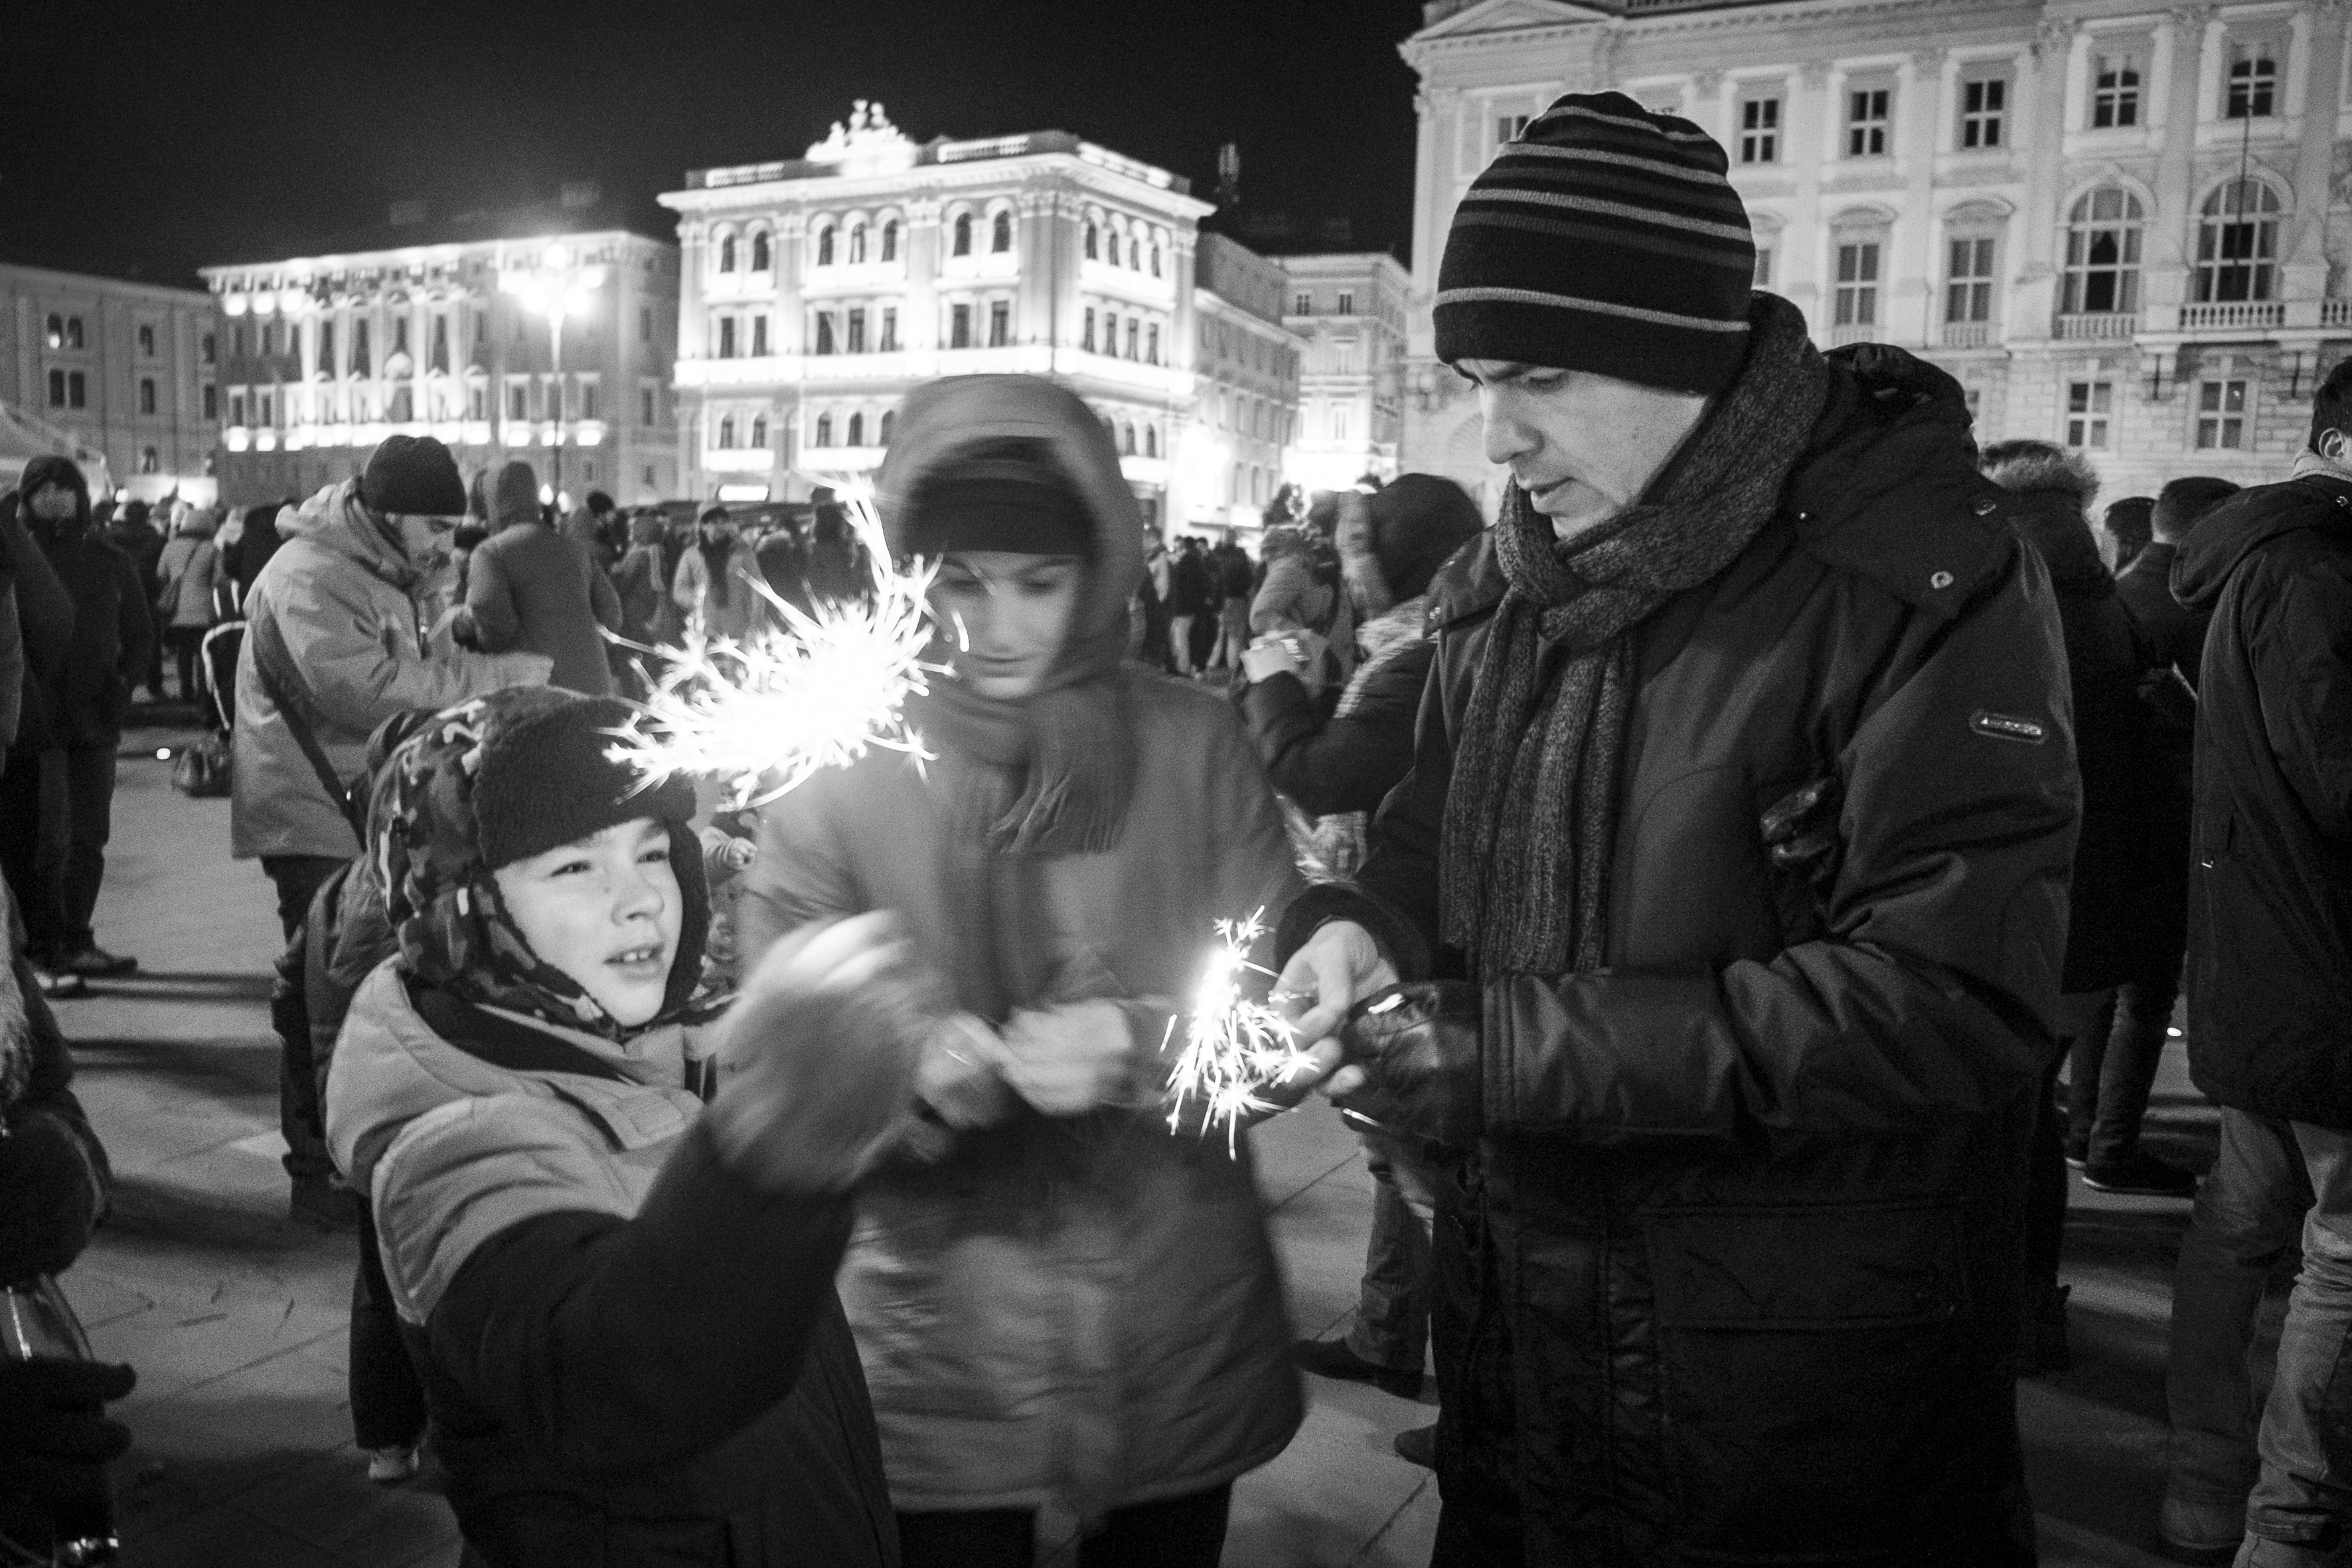
black and white, people, road, street, urban, crowd, travel, fujifilm, italy, black, monochrome, bw, blackandwhite, blackwhite, infrastructure, ngc, photograph, noiretblanc, fuji, demonstration, fujix, trieste, fujixe1, monochrome photography